Wat That Khao

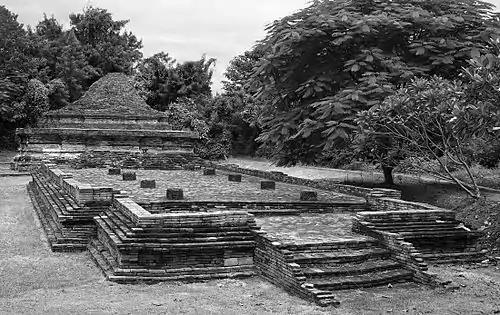
View from the north of Wat That Khao's westernmost structure, presumably the ruins of the formerly white "chedi" from which its name derives.

Wat That Khao ("Temple of the White Reliquary") is a ruined temple in the Wiang Kum Kam archaeological site, south of Chiang Mai in northern Thailand, thought to have been built in the 16th or 17th century. Its "chedi" is presumed to have been formerly lime-plastered, hence the name. The temple faces northeast.